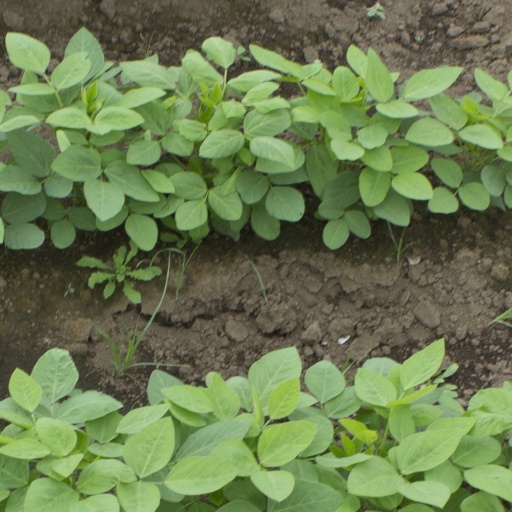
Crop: soybean